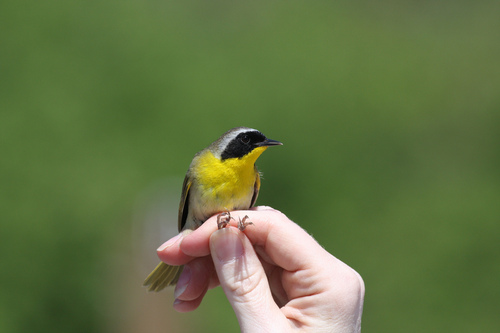
small bird with yellow body feathers and black head feathersthe bird has bright yellow throat and breast with grey crown and a black face.
this bird has a straight thin bill, a white eyebrow, and a yellow throat and breast.
small yellow black and grey bird with small black beak and medium tarsus
this is a tine bird with a yellow throat and breast and grey crown.
this bird has wings that are black and has a yellow belly
this bird has wings that are black and has a yellow belly
this small bird is adorned with yellow feathers on its chest while black and gray feathers show on its face and head.
this bird has a bright yellow throat and breast with a gray crown and a black cheek patch.
this bird has a grey crown with a yellow belly and small black beak.
Species: Common Yellowthroat